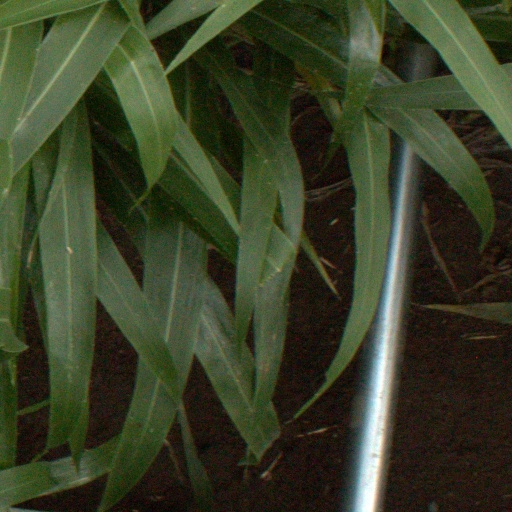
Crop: sorghum